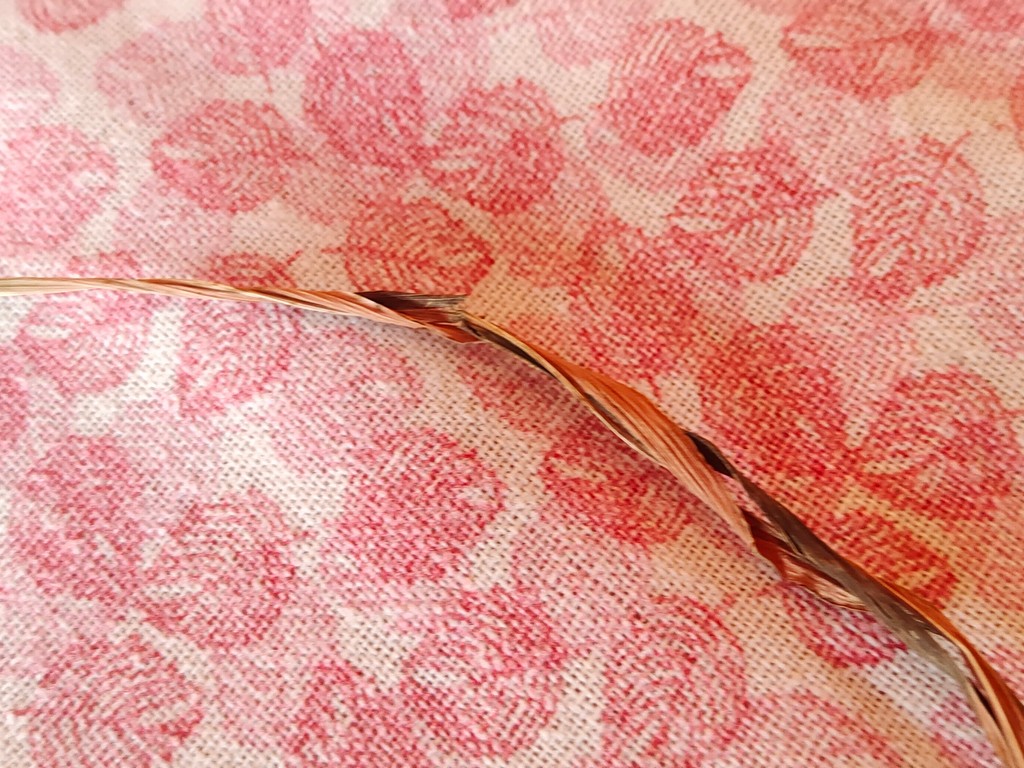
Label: Dried